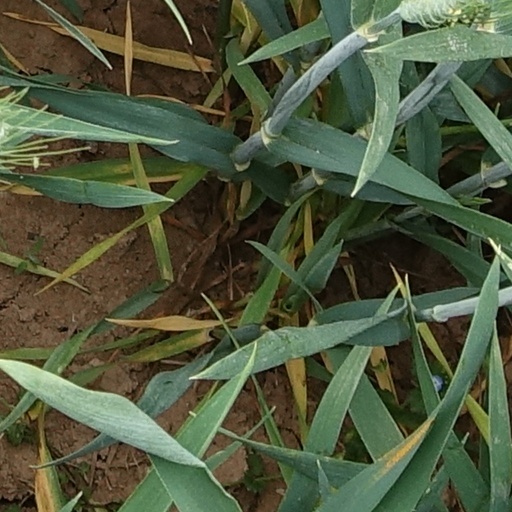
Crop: wheat